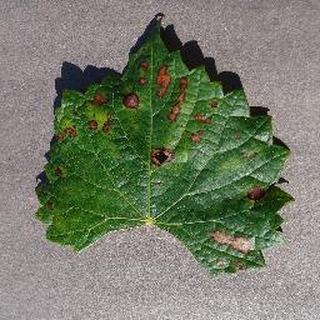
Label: grape_esca_black_measles